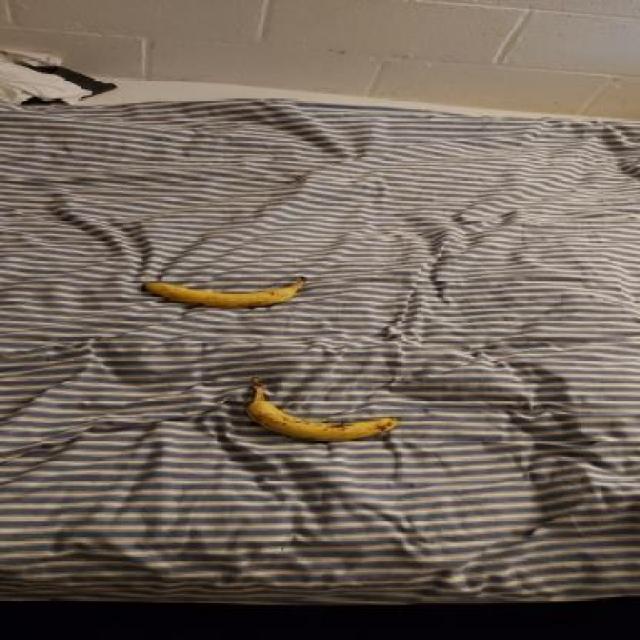
Label: bananas